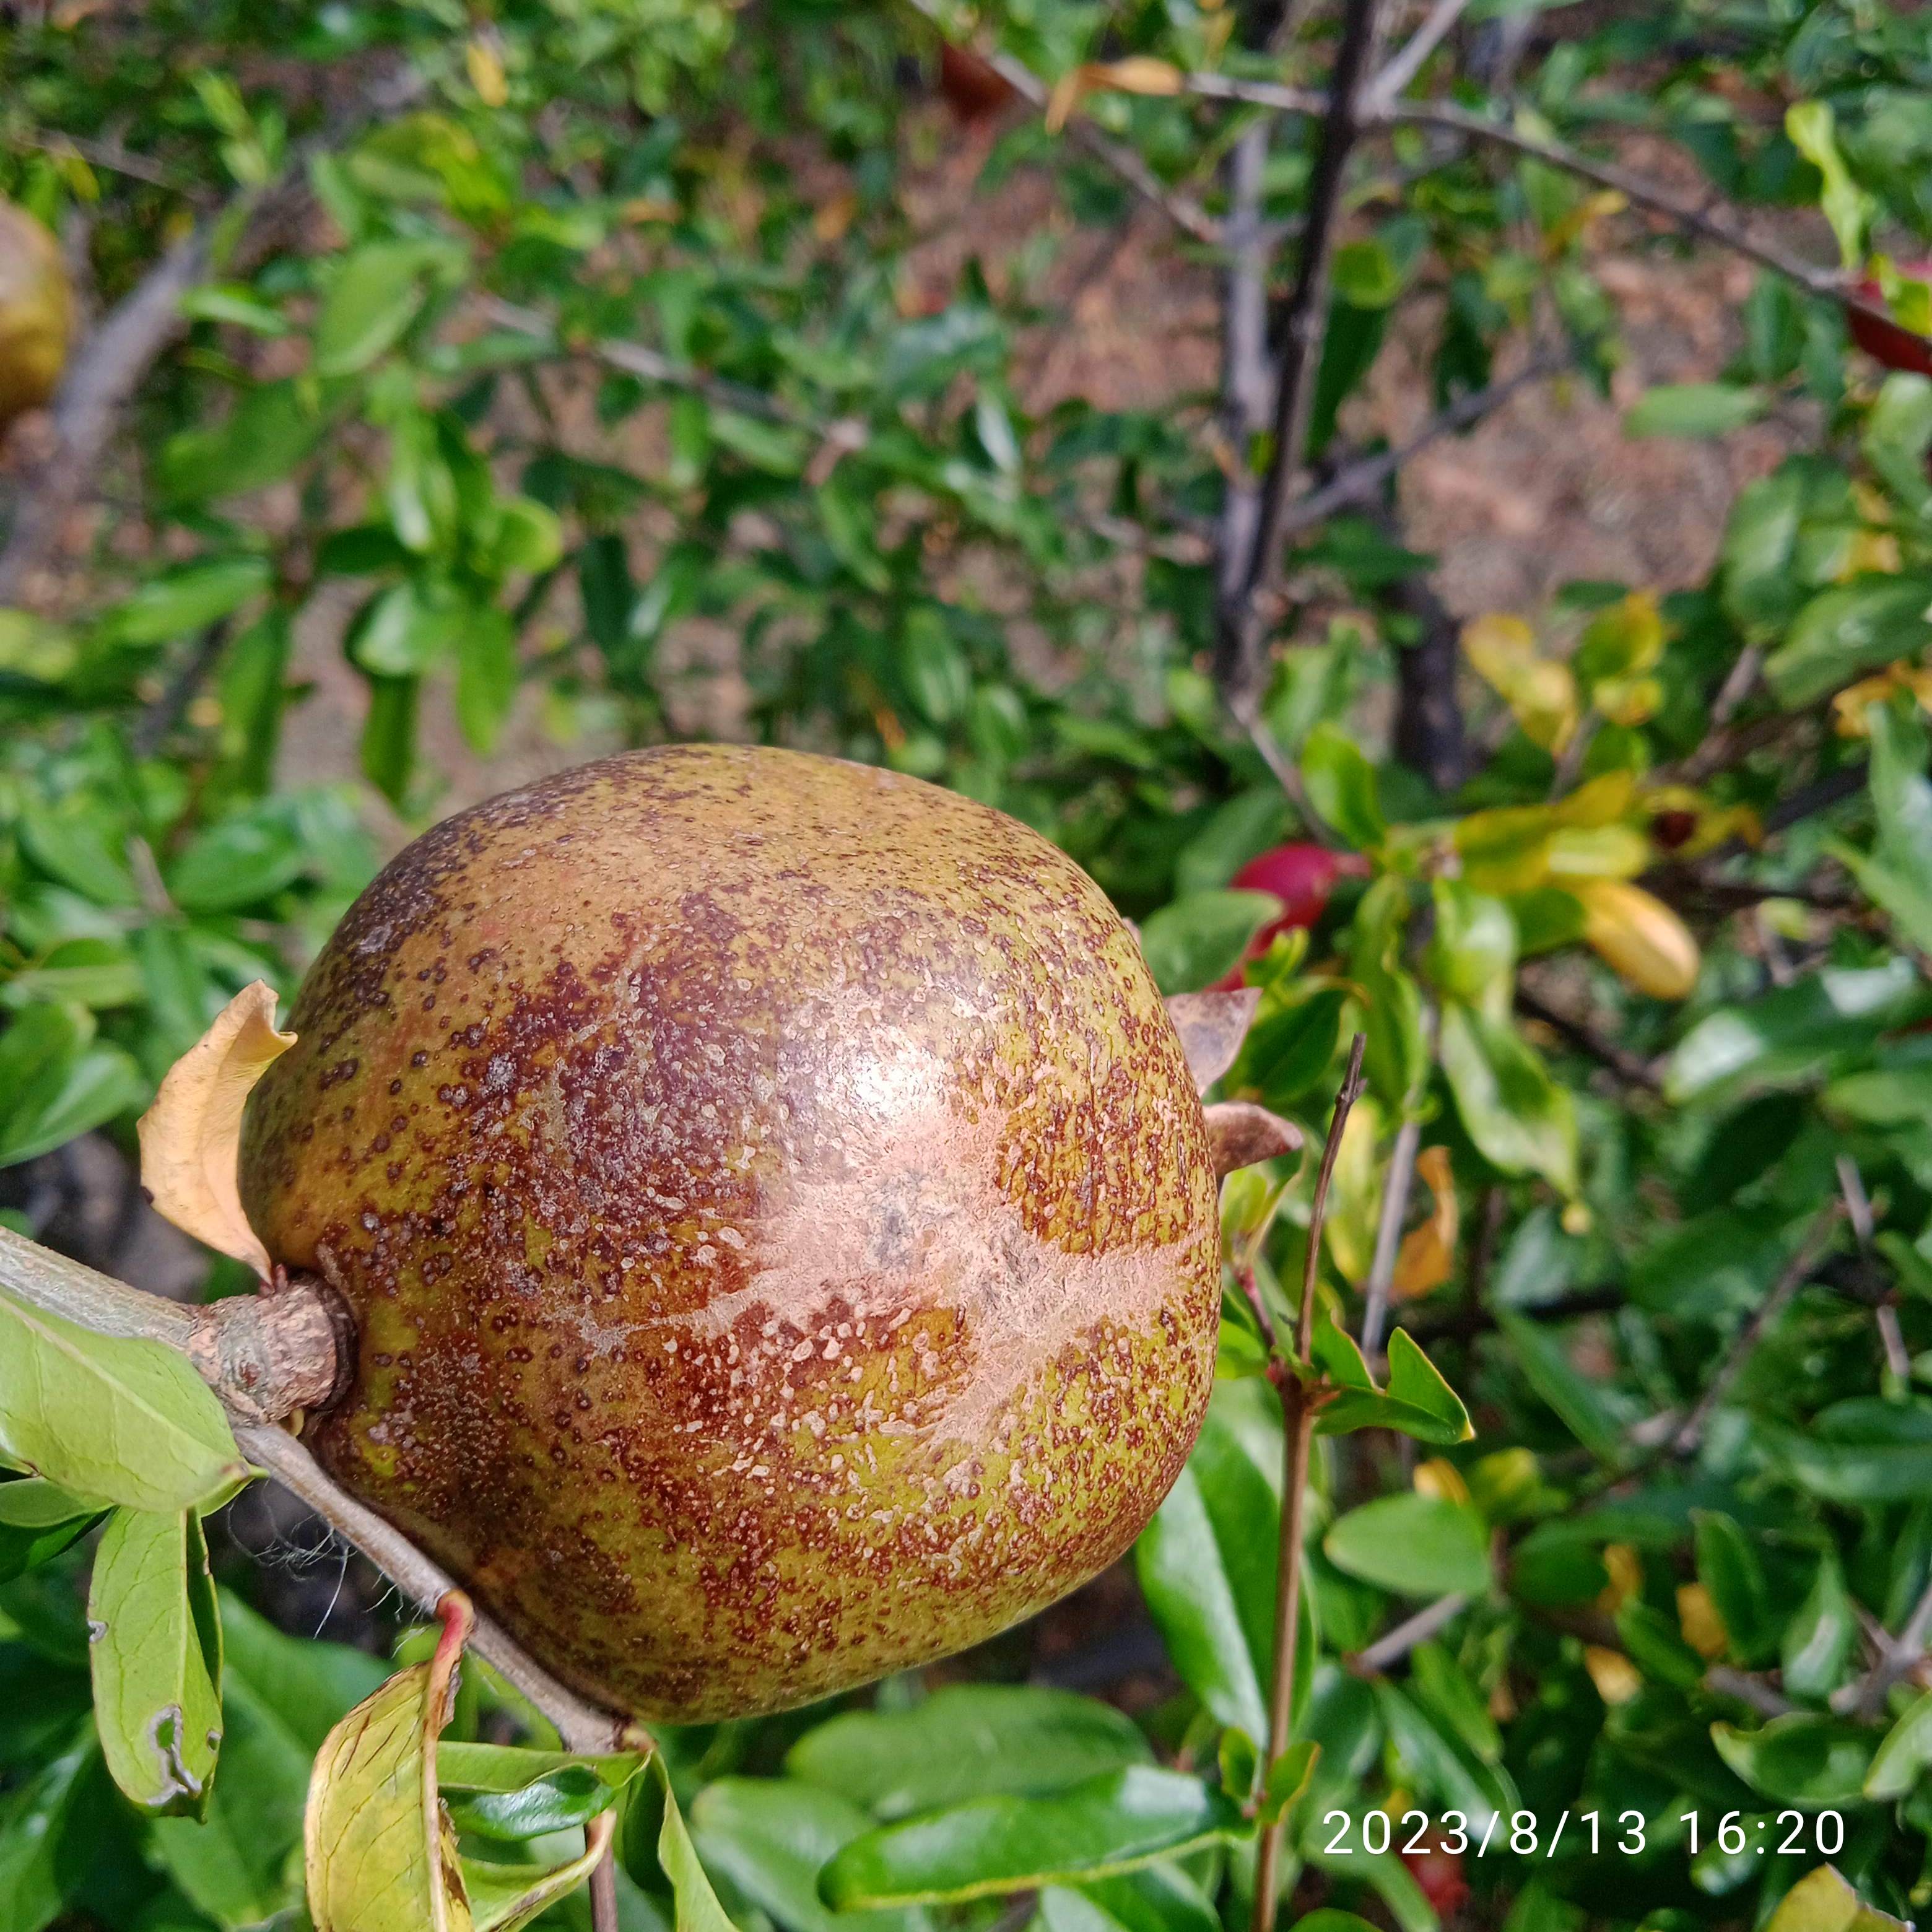
Label: Cercospora